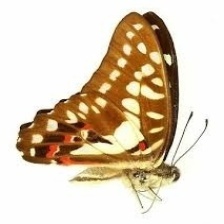
Species: GREAT JAY